Piazza Tasso massacre

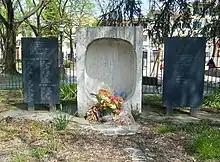
Monument in Piazza Tasso.

On the above named date, Italian militias of the fascist Italian Social Republic allied with the German army, arrived to the Piazza Tasso and opened fire, killing five persons. The goals of the shooting are still unclear; one hypothesis is that it was to intimidate the inhabitants of the quartiere di San Frediano, which included many opponents of the regime. In the days that followed, some 17 persons suspected of being partisans were murdered at Cascine on July 23.